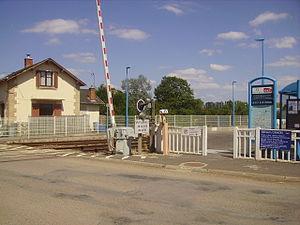
Gare de Bengy-sur-Craon
La gare de Bengy est une gare ferroviaire française de la ligne de Vierzon à Saincaize, située sur le territoire de la commune de Bengy-sur-Craon, dans le département du Cher, en région Centre-Val de Loire.
Bengy-sur-Craon est une commune française située dans le département du Cher en région Centre-Val de Loire.